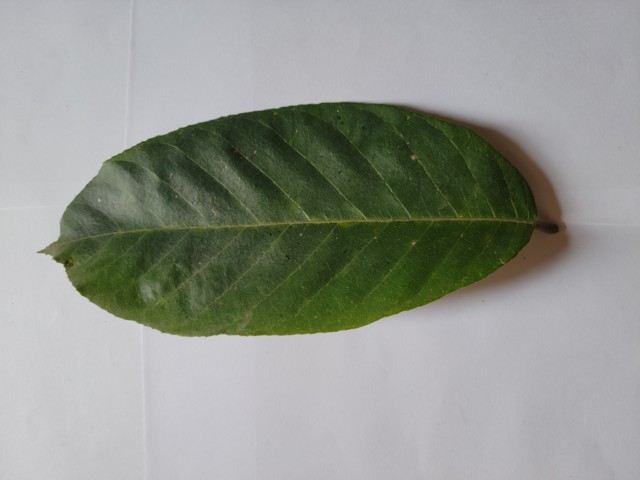
Plant: chapalish